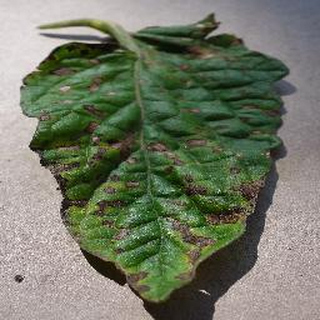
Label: tomato_early_blight